Nader Al-Khateeb

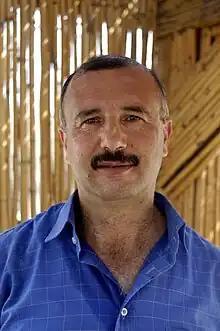

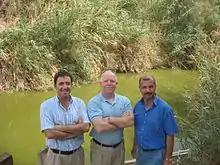
The three co-directors of EcoPeace Middle East at the Jordan River. From left to right: Gidon Bromberg (Israel), Munqeth Mehyar (Jordan), Nader Al-Khateeb (Palestine)

Nader Al-Khateeb (born July 30, 1960) is the General Director of the Water and Environmental Development Organization (WEDO), a non-profit Palestinian organization that promotes a number of environmental programs and projects centered on water quality control, water conservation, wastewater treatment and reuse, as well as solid waste management and recycling. He was also the Palestinian Director of EcoPeace Middle East (formerly Friends of the Earth Middle East (FoEME)). EcoPeace Middle East is a unique regional organization that brings together Jordanian, Palestinian and Israeli environmentalists to promote sustainable development and advance peace efforts in the Middle East. It has offices in Amman, Bethlehem and Tel Aviv, employs 40 paid staff and actively involves hundreds of volunteers.